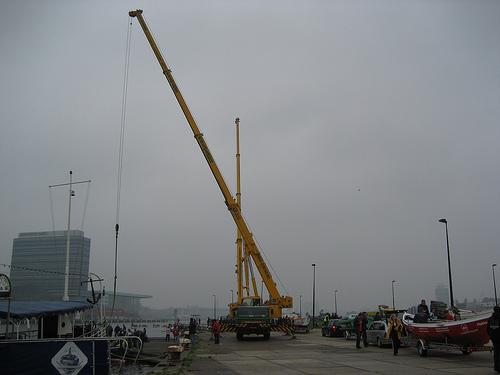
Weather: foggy or hazy